Modern Jazz Quartet

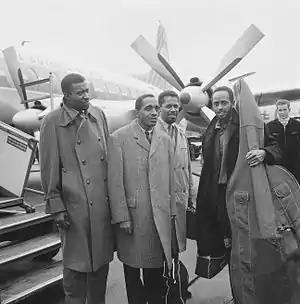
Modern Jazz Quartet at Schiphol Airport (1961)

In 1956, the Modern Jazz Quartet moved to Atlantic Records, which was switching from singles to LPs and began focusing on jazz under the guidance of Nesuhi Ertegun, who signed the group to the company and worked with them as a producer. In that year, they recorded the album "Fontessa" and had their first formal collaboration with an invited guest, clarinetist Jimmy Giuffre, recorded as "The Modern Jazz Quartet at Music Inn". In October of that year the Quartet took their first trip to Europe, where they recorded for South German Radio (SDR), performed on a month-long Birdland All-Star tour with Bud Powell, Miles Davis, and Lester Young, and had a two-week residency at Club Saint-Germain in Paris. The next year they came back to Europe on their own, performing 88 concerts in four months in Germany, France, and the British Isles, receiving rave reviews. In 1957, they also recorded a self-titled studio album, the live album "The Modern Jazz Quartet and the Oscar Peterson Trio at the Opera House", and Lewis's first film soundtrack, for "No Sun in Venice". The group recorded "The Modern Jazz Quartet at Music Inn Volume 2" with Sonny Rollins in 1958 and 1959 saw Lewis's creation of the soundtrack for the film "Odds Against Tomorrow", originally recorded with an orchestra and released in an arrangement for the Quartet as "Music from Odds Against Tomorrow" (1960). In 1960, they released "Pyramid" and "European Concert", and contributed to the third stream movement with "Third Stream Music" (with Jimmy Giuffre 3) and "The Modern Jazz Quartet & Orchestra". In 1962 they released "The Comedy", containing a suite by Lewis inspired by characters from "Commedia dell'arte", and "Lonely Woman", whose title track was one of the first recorded covers of a composition by free jazz pioneer Ornette Coleman. They followed up with "The Sheriff" and "Collaboration" with guitarist Laurindo Almeida (1964), along with "The Modern Jazz Quartet Plays George Gershwin's Porgy and Bess" and "Jazz Dialogue" with the All Star Jazz Band (1965). They released a collaboration with the Swingle Singers, "Place Vendôme" (1966), and three live albums, "Concert in Japan '66" (in Japan only), "Blues at Carnegie Hall" (1966), and "Live at the Lighthouse" (1967).